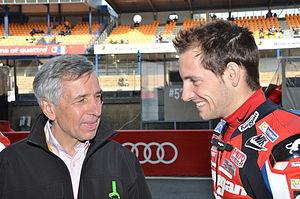
Renaud Lavillenie aux 24 heures moto 2013
Renaud Lavillenie, né le 18 septembre 1986 à Barbezieux-Saint-Hilaire, est un athlète français, spécialiste du saut à la perche, champion olympique à Londres en 2012.